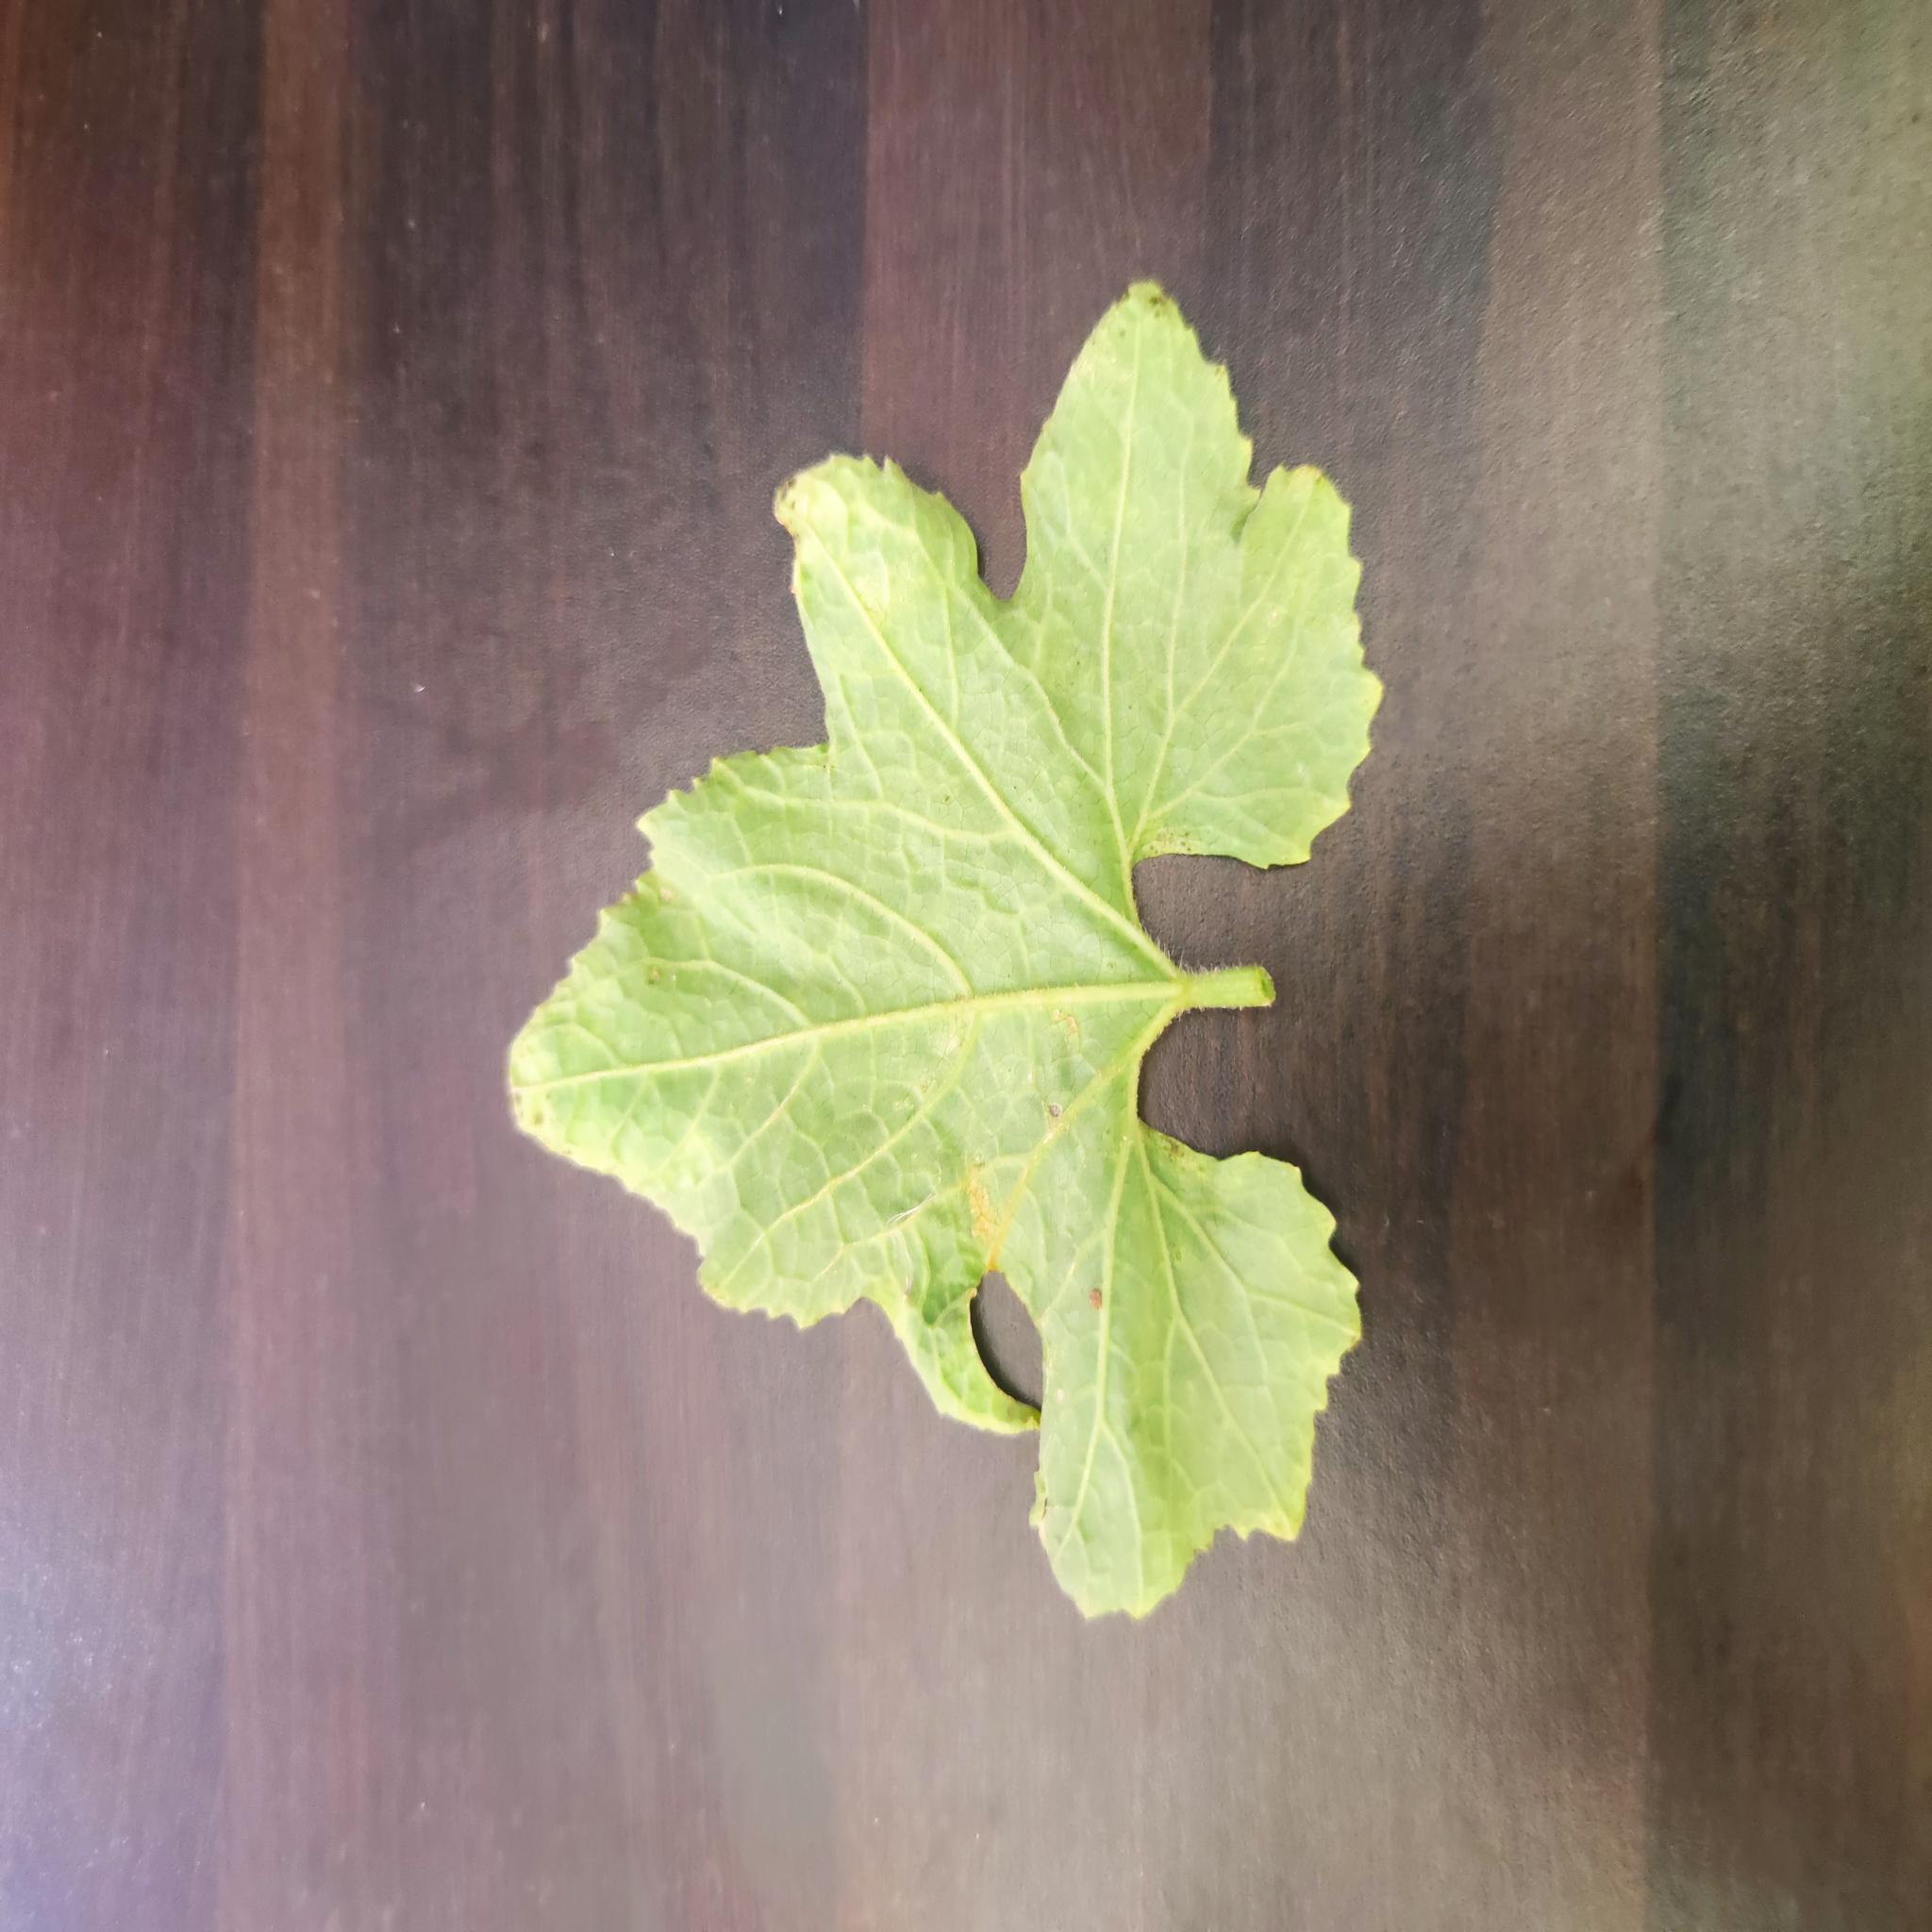
Label: Downy mildew